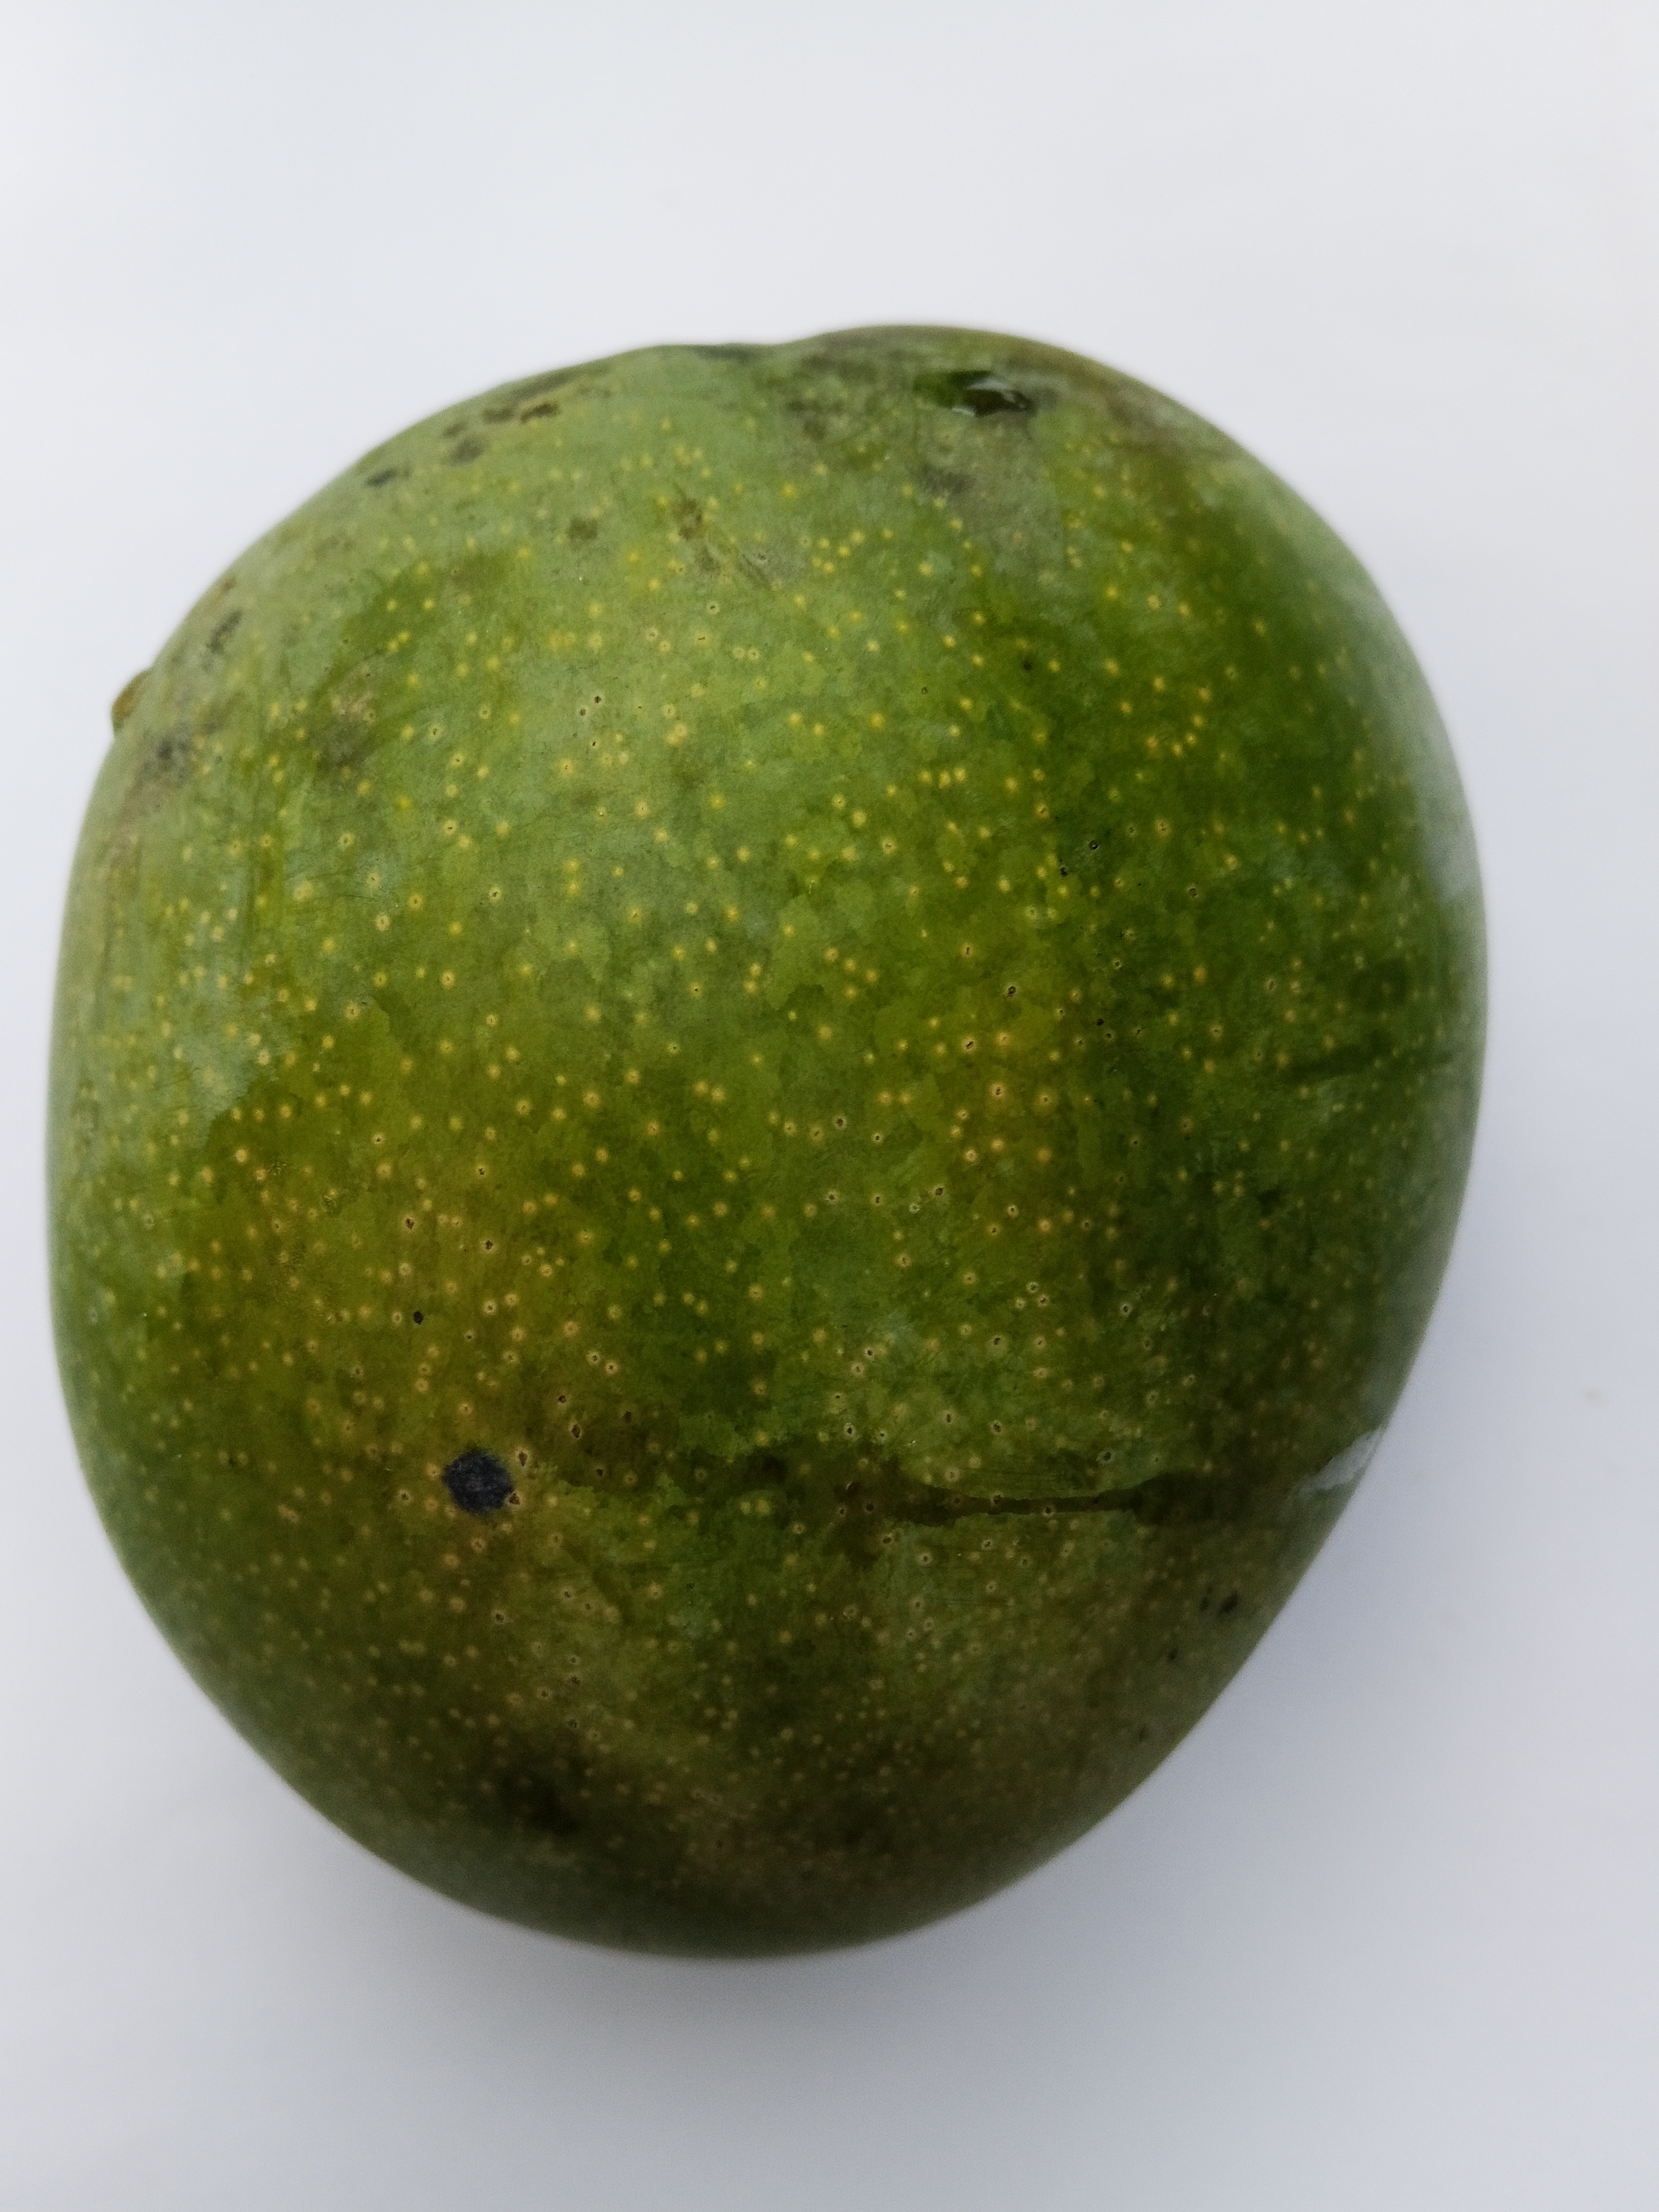
Mango variety: Bari 4